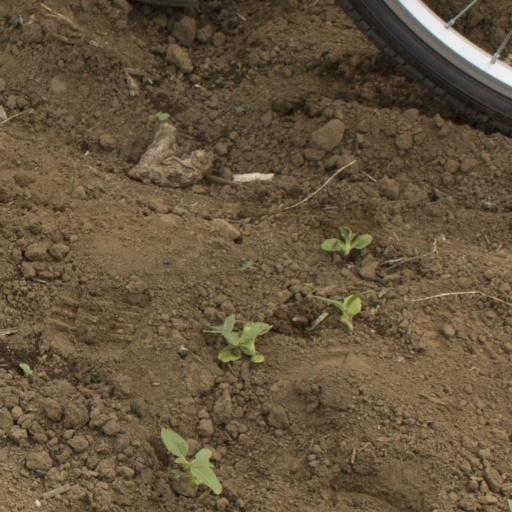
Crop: Jerusalem artichoke